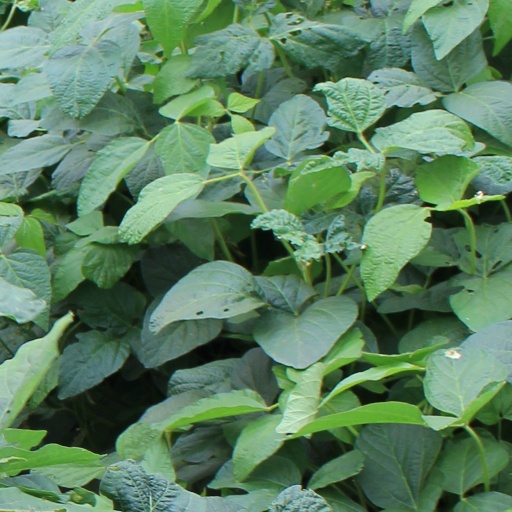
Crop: soybean